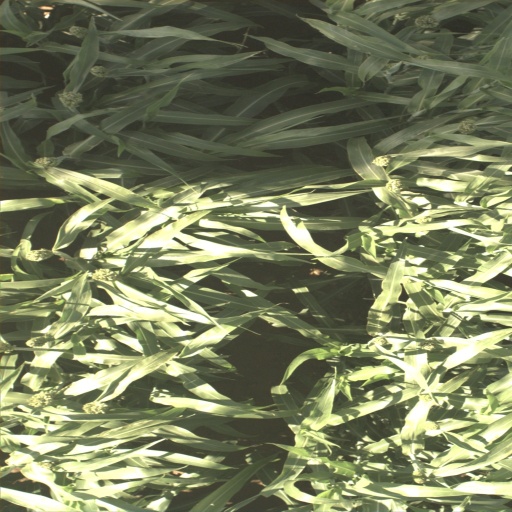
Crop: sorghum